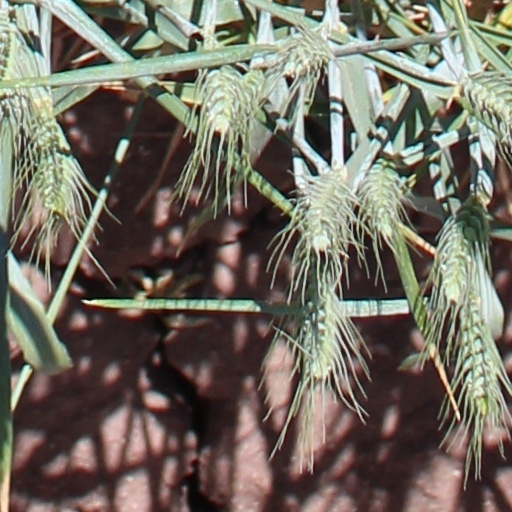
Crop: wheat